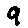
Label: 9